Laguna (province)

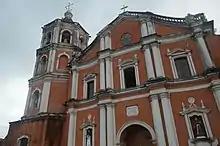
Facade of the Cathedral Parish of Saint Paul the Hermit, San Pablo City

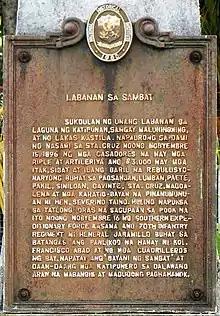
Historical marker of the Battle of Sambat, Pagsanjan, Laguna

The province of Laguna, which was formerly called "La Laguna" and "La Provincia de la Laguna de Bay", was named after Laguna de Bay, the body of water that forms its northern boundary. Laguna de Bay, in turn, was named after the town of Bay, the first provincial capital. Captain Juan de Salcedo with a band of one hundred Spanish-Mexican soldiers conquered the province and its surrounding regions for Spain in 1571. The province of La Laguna comprised the modern province of Laguna, as well as parts of what are now known as Rizal and Quezon provinces.